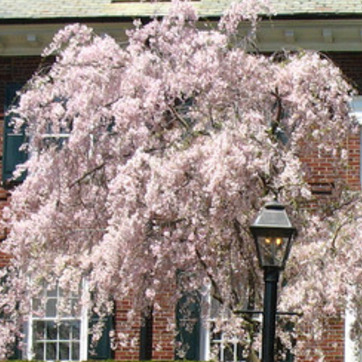
Material: foliage